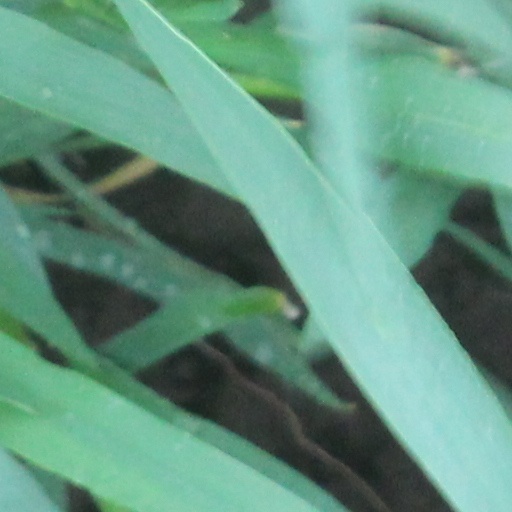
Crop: wheat